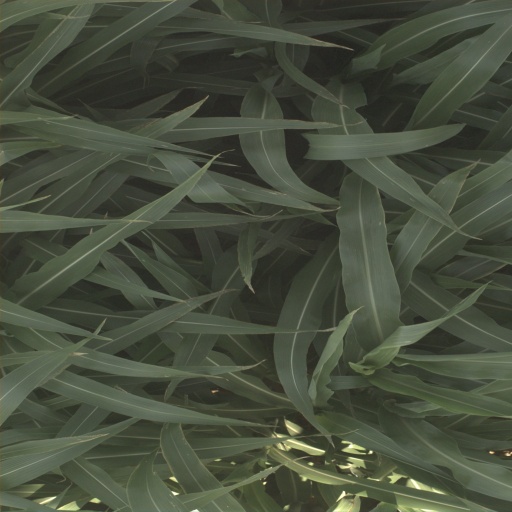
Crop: sorghum